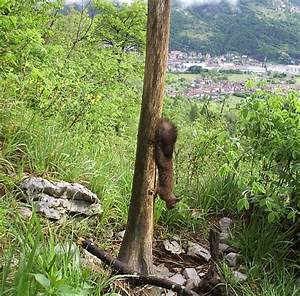
Label: scoiattolo